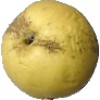
Label: golden_apple